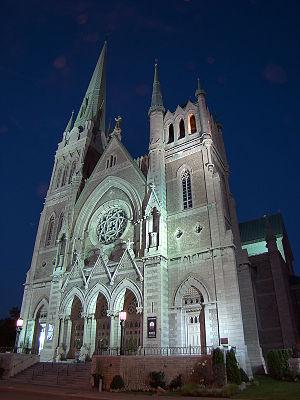
Cocathédrale Saint-Antoine-de-Padoue, Longueuil, Montérégie, Québec, Canada.
Le Vieux-Longueuil est un arrondissement de la Ville de Longueuil. Il correspond aux territoires des anciennes villes de Longueuil et de LeMoyne. Avec 130 069 habitants, il est l'arrondissement le plus peuplé de la grande ville de Longueuil.
Longueuil est une ville du Québec, au Canada, située sur la rive sud du fleuve Saint-Laurent, face à Montréal. Elle forme le cœur de l'agglomération de Longueuil, le secteur le plus urbanisé de la région de la Montérégie et de la banlieue sud de Montréal.
Le tableau synoptique qui suit présente les cathédrales, cocathédrales et pro-cathédrales catholiques, anglicanes ou orthodoxes de la province du Québec au Canada.
La cocathédrale Saint-Antoine-de-Padoue est située dans l'arrondissement du Vieux-Longueuil dans la ville de Longueuil, sur la rue Sainte-Élizabeth, à l'angle de la rue Saint-Charles et du chemin de Chambly, près du bureau d'arrondissement du Vieux-Longueuil et du collège Édouard-Montpetit. Elle est consacrée à Antoine de Padoue, frère mineur et grand orateur qui prêcha en France et en Italie et que l'on fête le 13 juin.